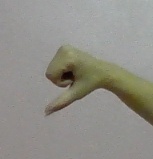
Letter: waw